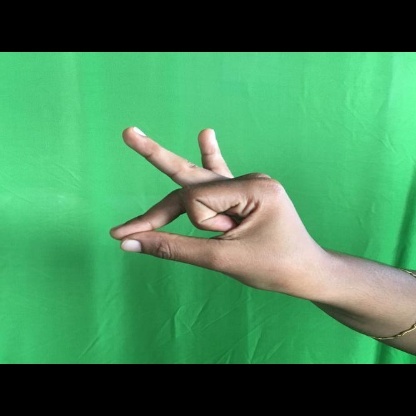
Mudra: Bramaram